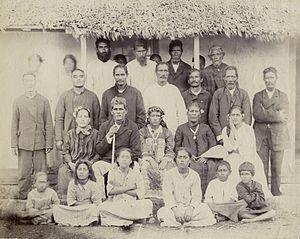
Famille royale et chefs de Rimatara en 1889. La jeune reine, la régente et principaux personnages de Rimatara. (Coll. Ch. Gleizal).